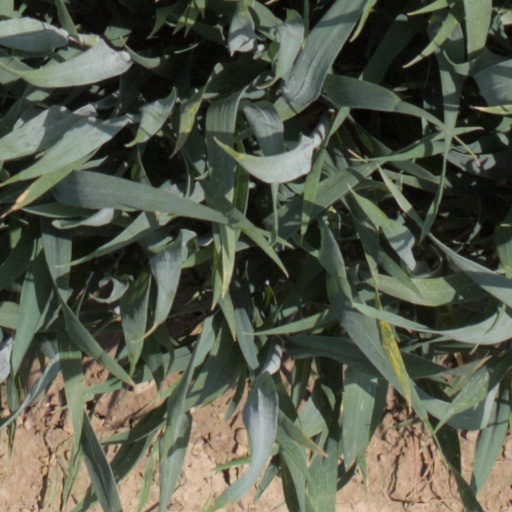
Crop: wheat